Chicago Cubs

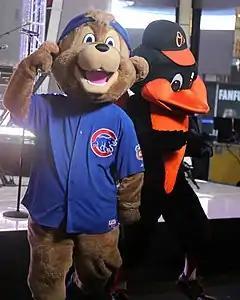
Clark (left) with the Oriole Bird

The official Cubs team mascot is a young bear cub, named Clark, described by the team's press release as a young and friendly Cub. Clark made his debut at Advocate Health Care on January 13, 2014, the same day as the press release announcing his installation as the club's first-ever official physical mascot. The bear cub itself was used in the clubs since the early 1900s and was the inspiration of the Chicago Staleys changing their team's name to the Chicago Bears, because the Cubs allowed the bigger football players—like bears to cubs—to play at Wrigley Field in the 1930s.